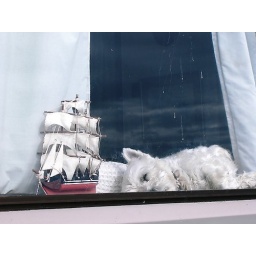
Couldn't resist taking this photo of Westie sleeping in Seavan home window next door